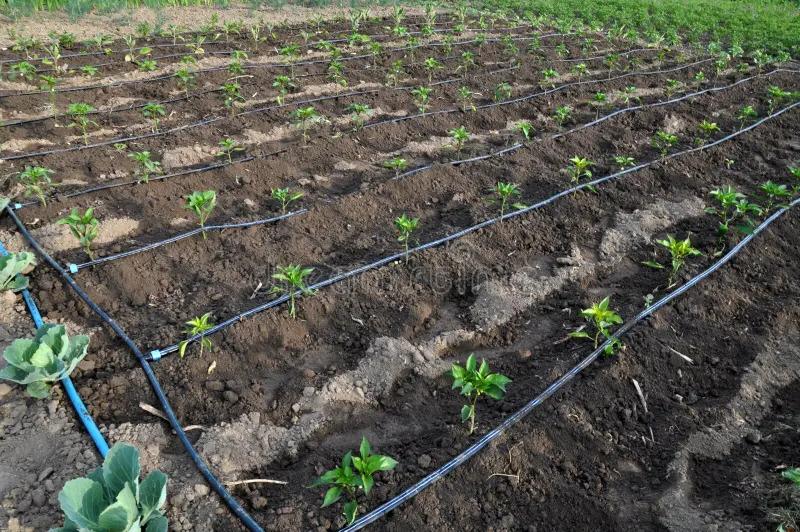
Eneo la wazi mfano wa shamba au bustani lenye mabomba yaliyo pitishwa pembezoni mwa mimea, iliyoota na kuchipua kwa rangi ya kijani kibichi, kuashiria ni eneo litumikalo kwaajili ya kilimo cha mbegu.